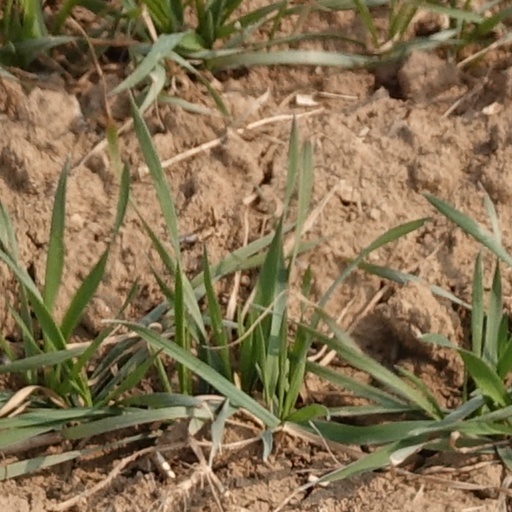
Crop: wheat